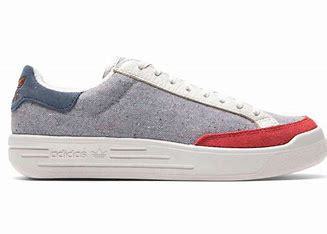
Brand: Adidas
Model: Rod Laver